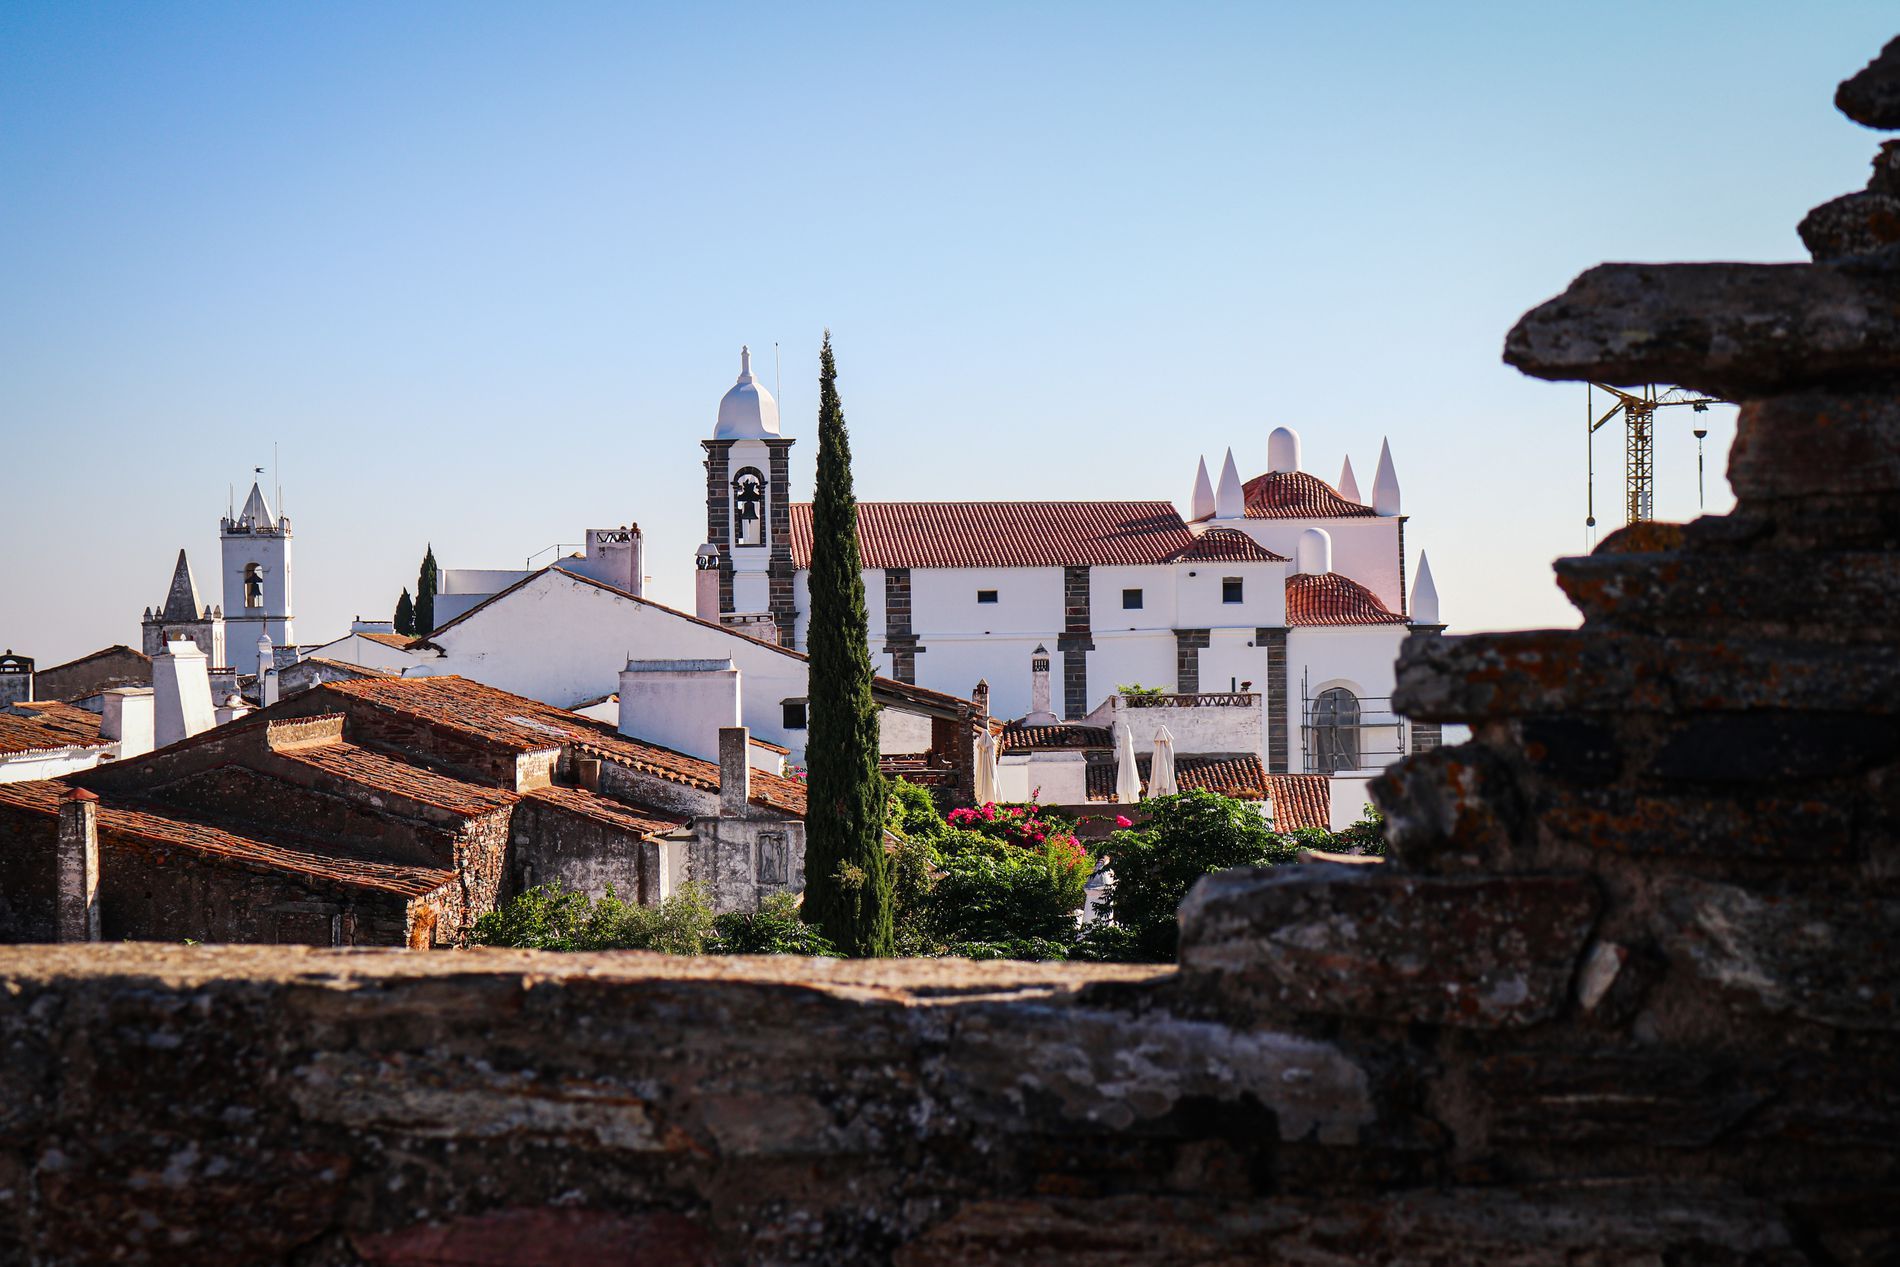
Village in Portugal
The image shows an old looking village in Portugal. The village has white buildings with red roofs and many green trees. In the front there are some rocks blocking the view.
The image shows an eye level shot taken to an old village in Portugal. Under the clear blue sky are some old looking buildings in white with red roofs. The scene is so warm and refreshing as it seems to be summer or spring in the village.
Labels: Architecture, Building, Monastery, Spire, Tower, Nature, Outdoors, Countryside, Cityscape, Urban, Rural, Village, Housing, House, Roof, City, Neighborhood, Suburb, Buildings, trees, rocks, Sky
Camera: Canon Canon EOS 80D
Lens: EF-S18-55mm f/3.5-5.6 IS STM, Canon EF-S 18-55mm f/3.5-5.6 IS STM
Aperture: F5.6
Exposure: 1/400 sec
ISO: 100
Focal length: 40.0 mm